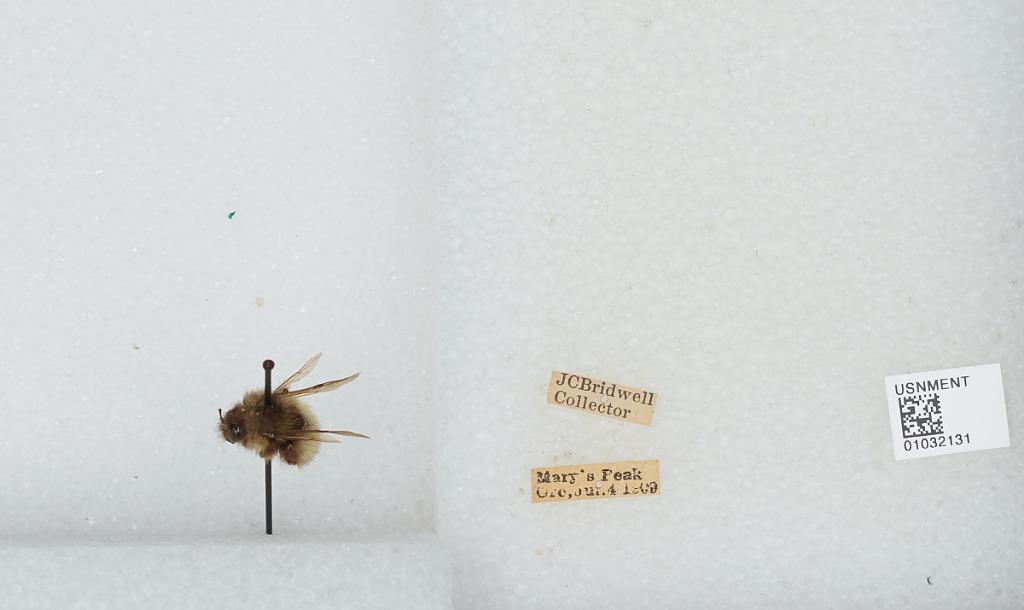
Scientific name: Bombus (Pyrobombus) sitkensis Nylander
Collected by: J. Bridwell
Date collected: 1909-7-4
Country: United States
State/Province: Oregon
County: Benton
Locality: Mary's Peak
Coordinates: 44.5044, -123.552